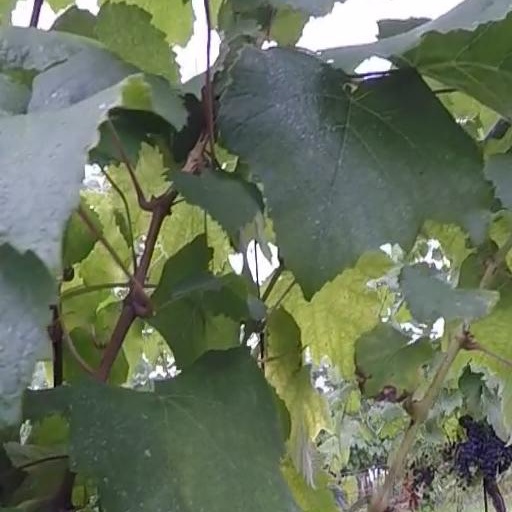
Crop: grape